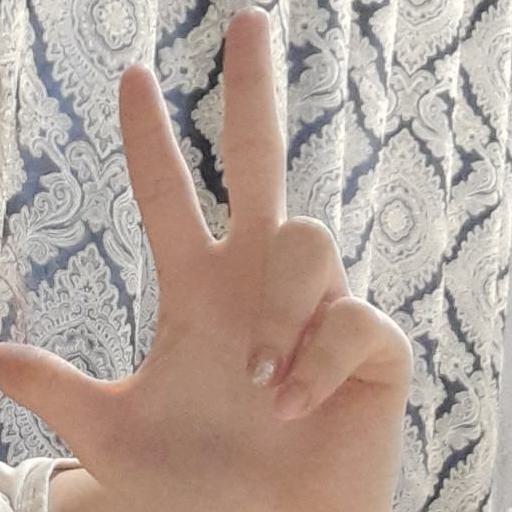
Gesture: three2